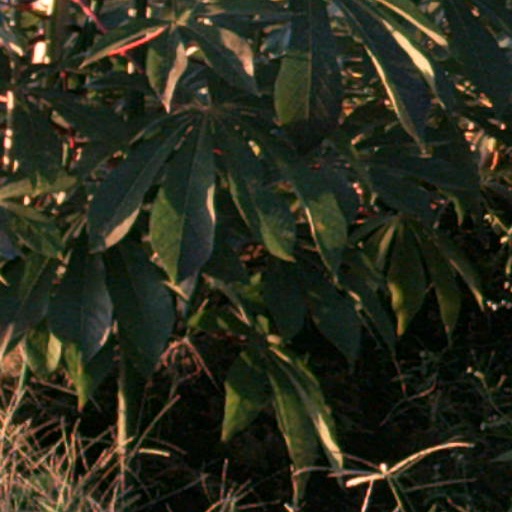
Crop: cassava